Si salvi chi vuole

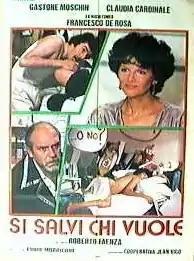

Si salvi chi vuole is a 1980 Italian film. It stars Claudia Cardinale.